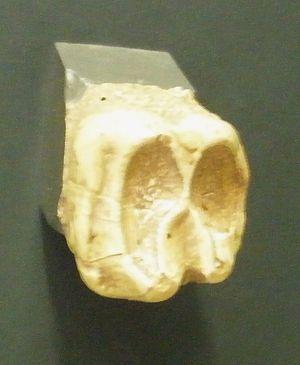
Barytherium est un genre éteint de très grand proboscidiens primitifs la famille éteinte des Barytheriidae qui vivait à la fin de l'Éocène et au début de l'Oligocène en Afrique du Nord.